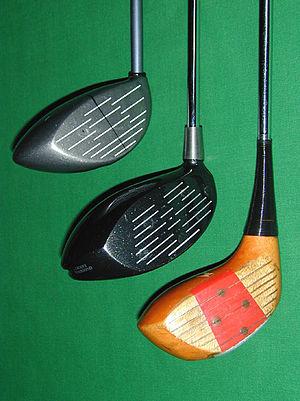
Au golf, le club est utilisé pour frapper la balle. Chaque club est composé d'un manche ou shaft, d'un grip où le golfeur va venir poser ses mains et d'une tête qui va être en contact avec la balle.